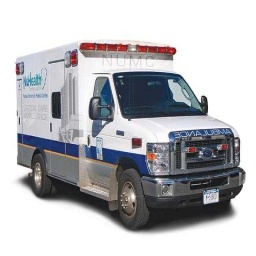
Label: ambulance